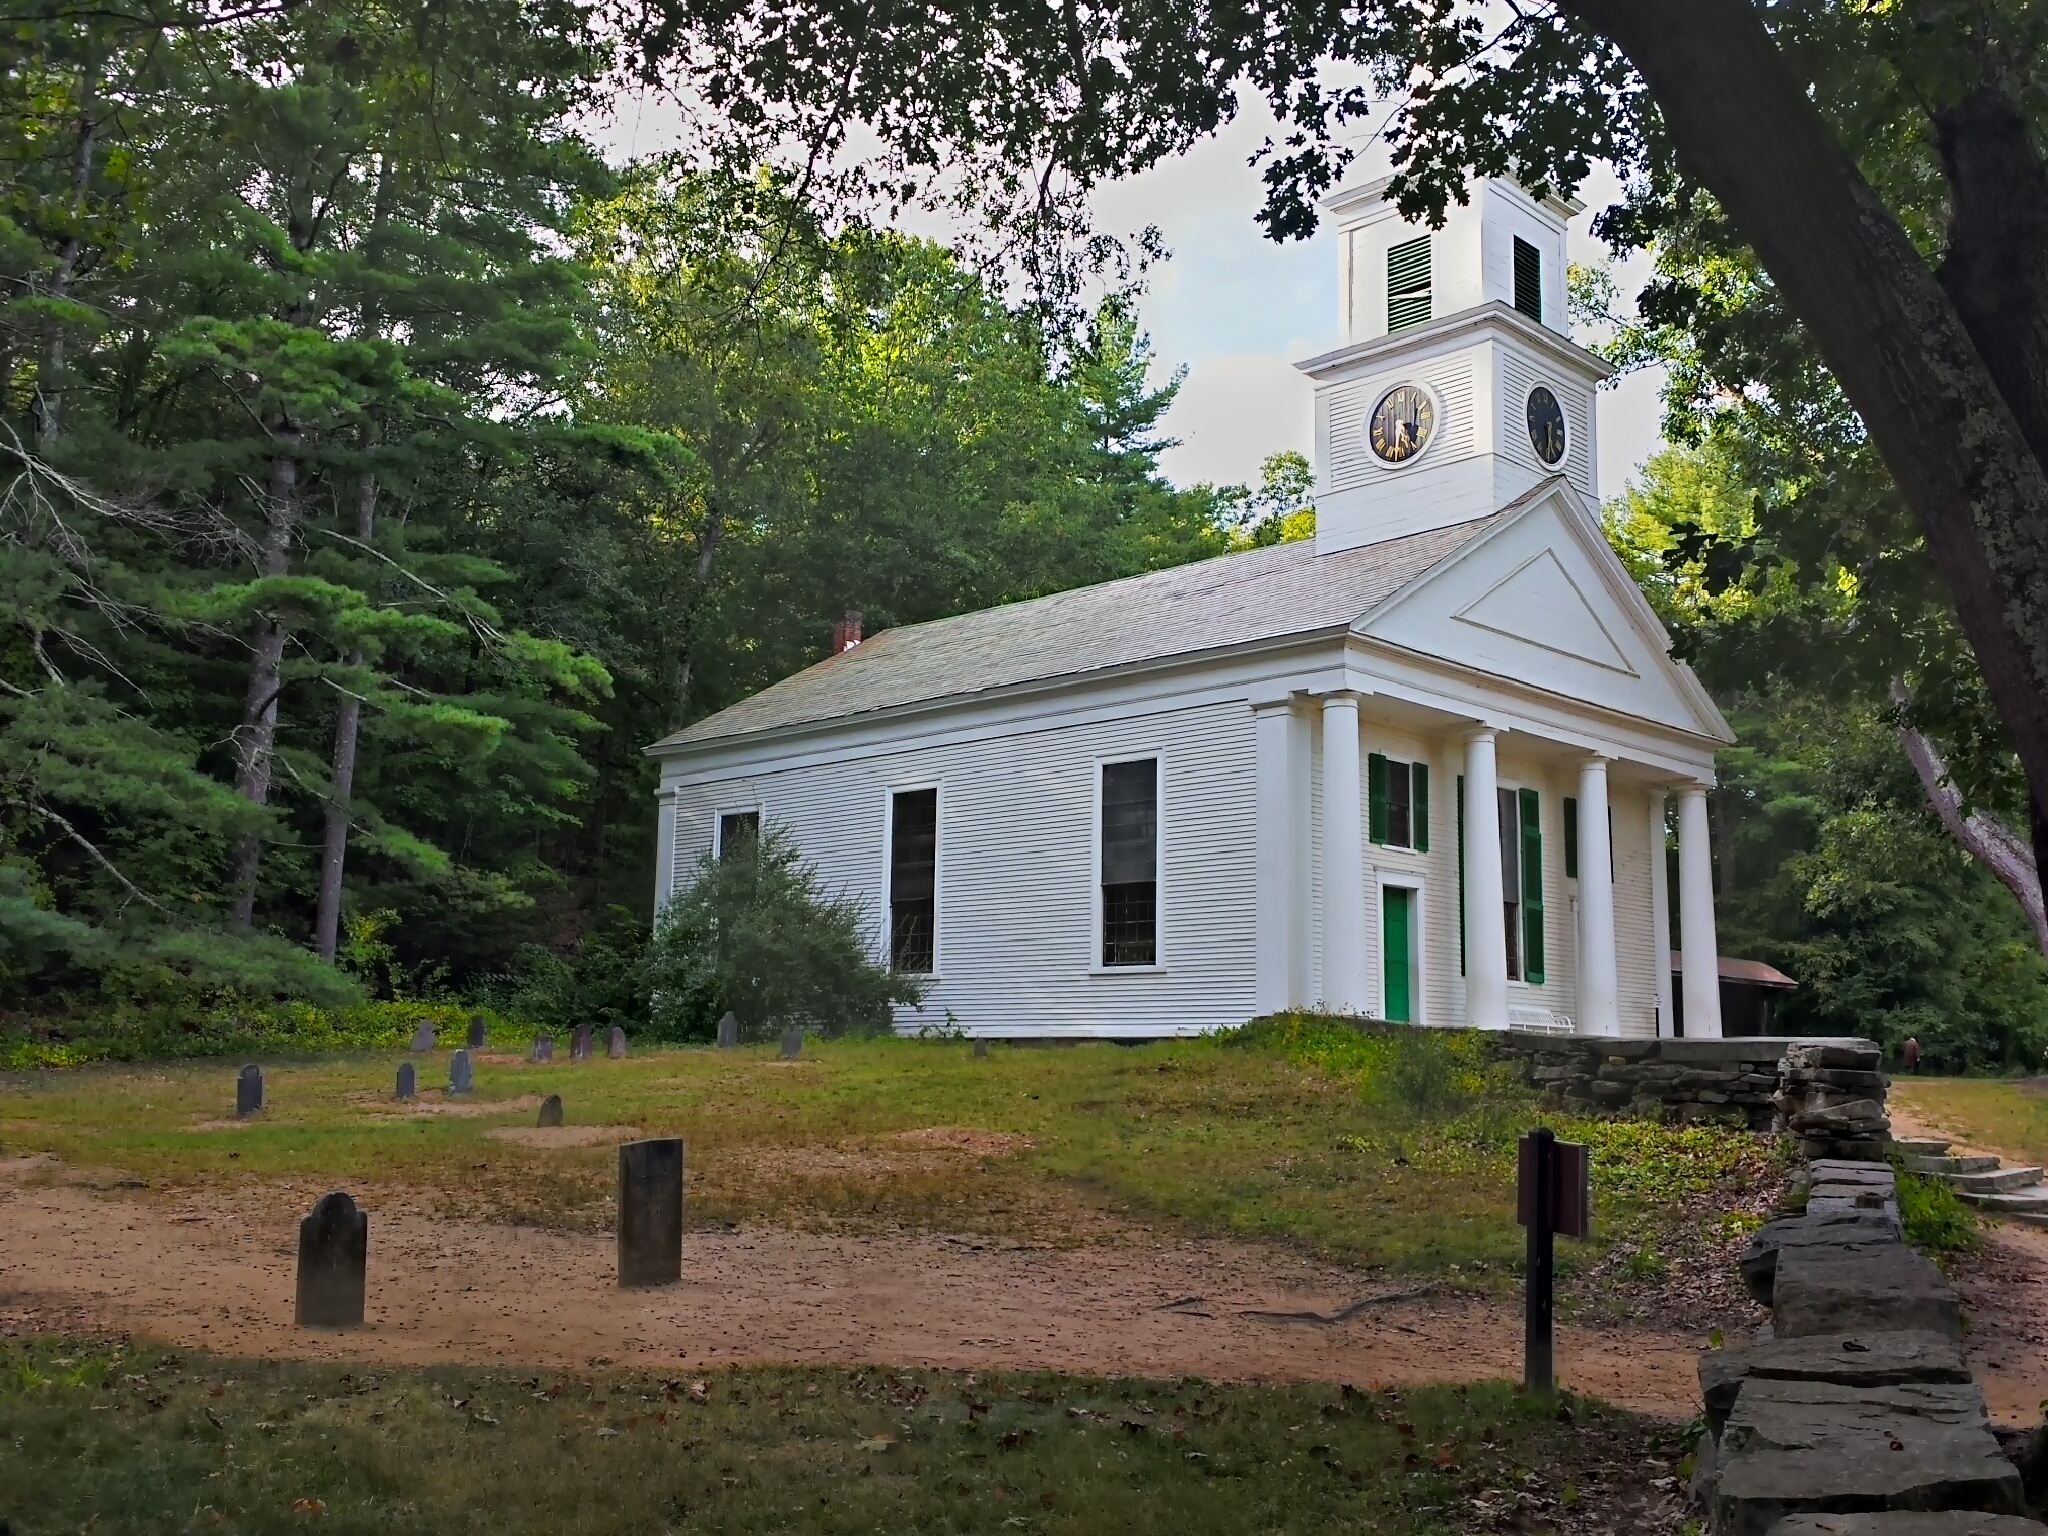
house, building, home, rural, cottage, church, chapel, historic, cemetery, place of worship, graveyard, farmhouse, history, estate, rural area